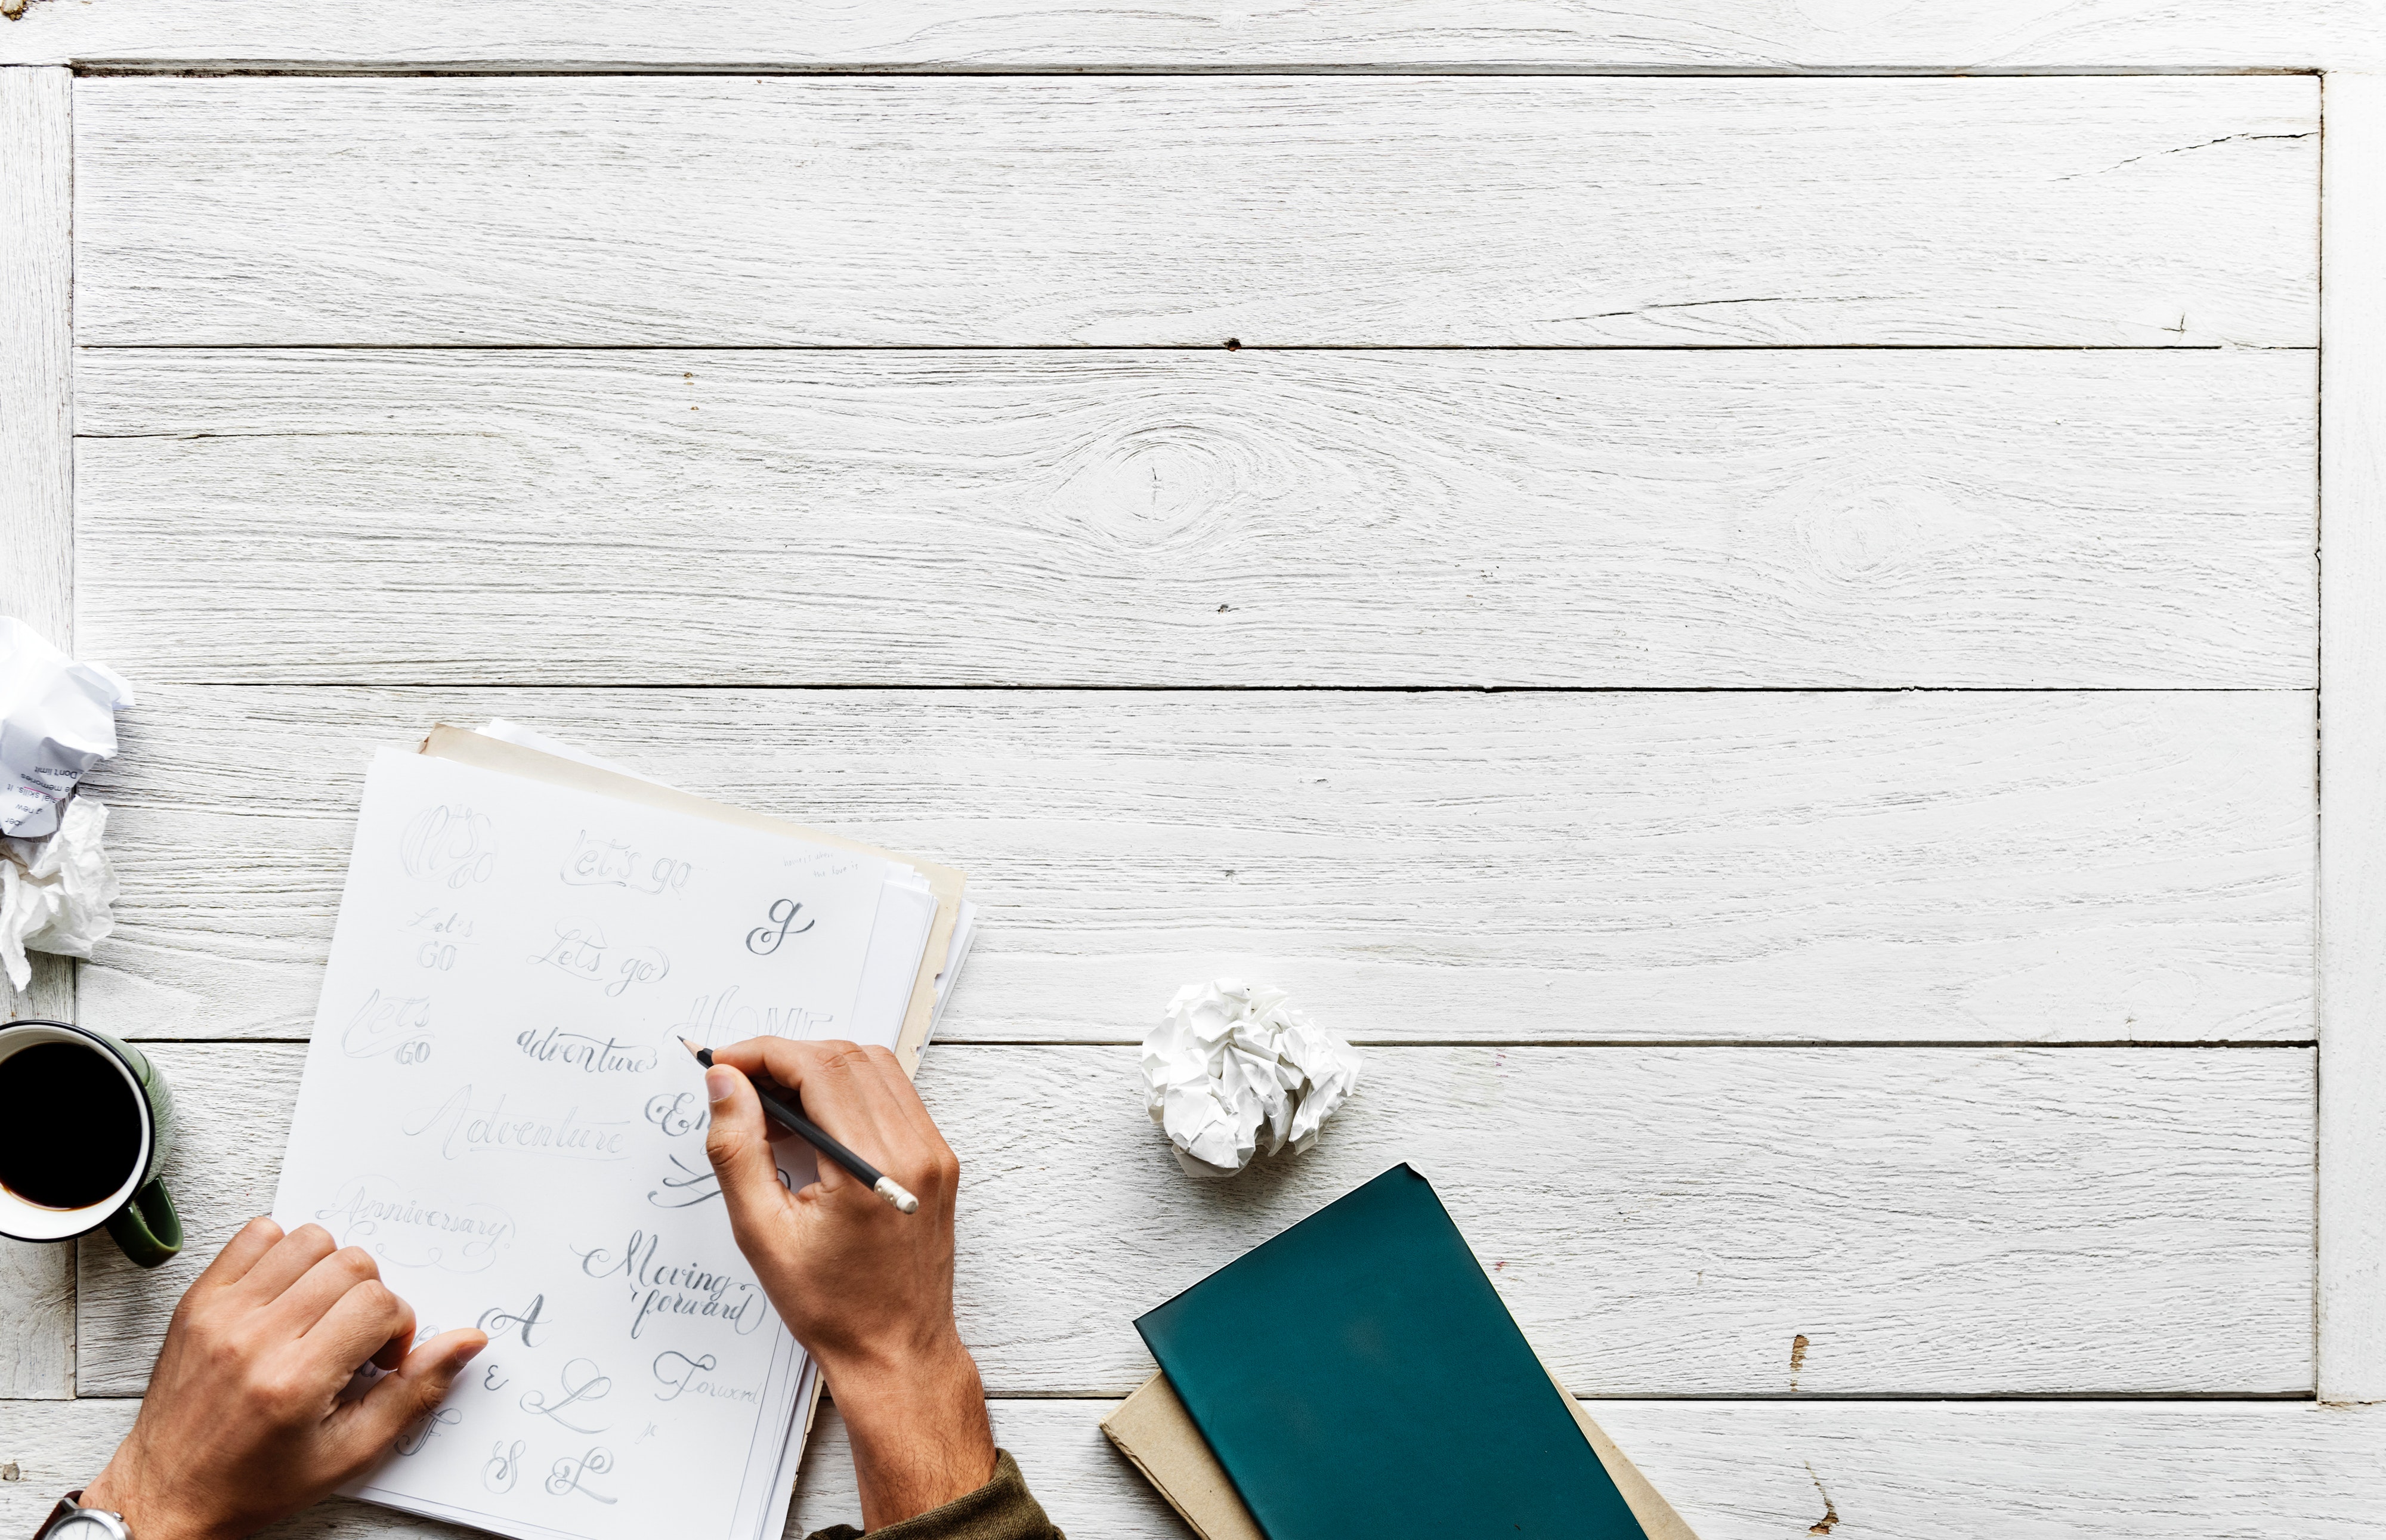
wood, table, floor, font, angle, flooring, furniture